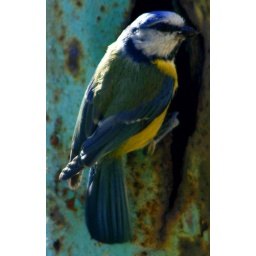
These birds have set up home in our cast iron clothes pole again.